Deadly Dreams

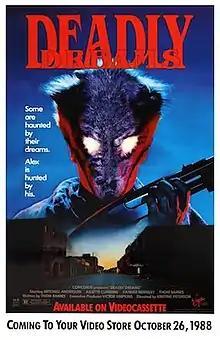
Video poster

Deadly Dreams is a 1988 American psychological horror film directed by Kristine Peterson, and starring Mitchell Anderson, Juliette Cummins, and Xander Berkeley.